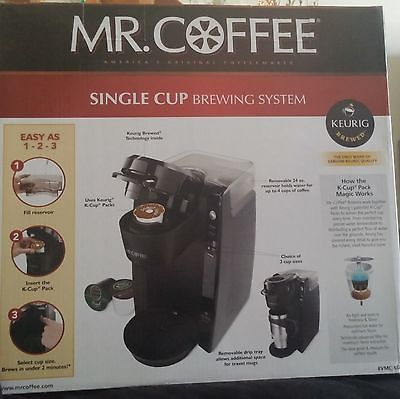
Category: coffee maker